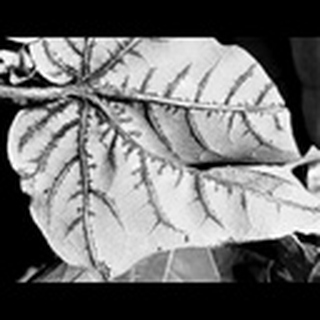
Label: cotton_bacterial_blight